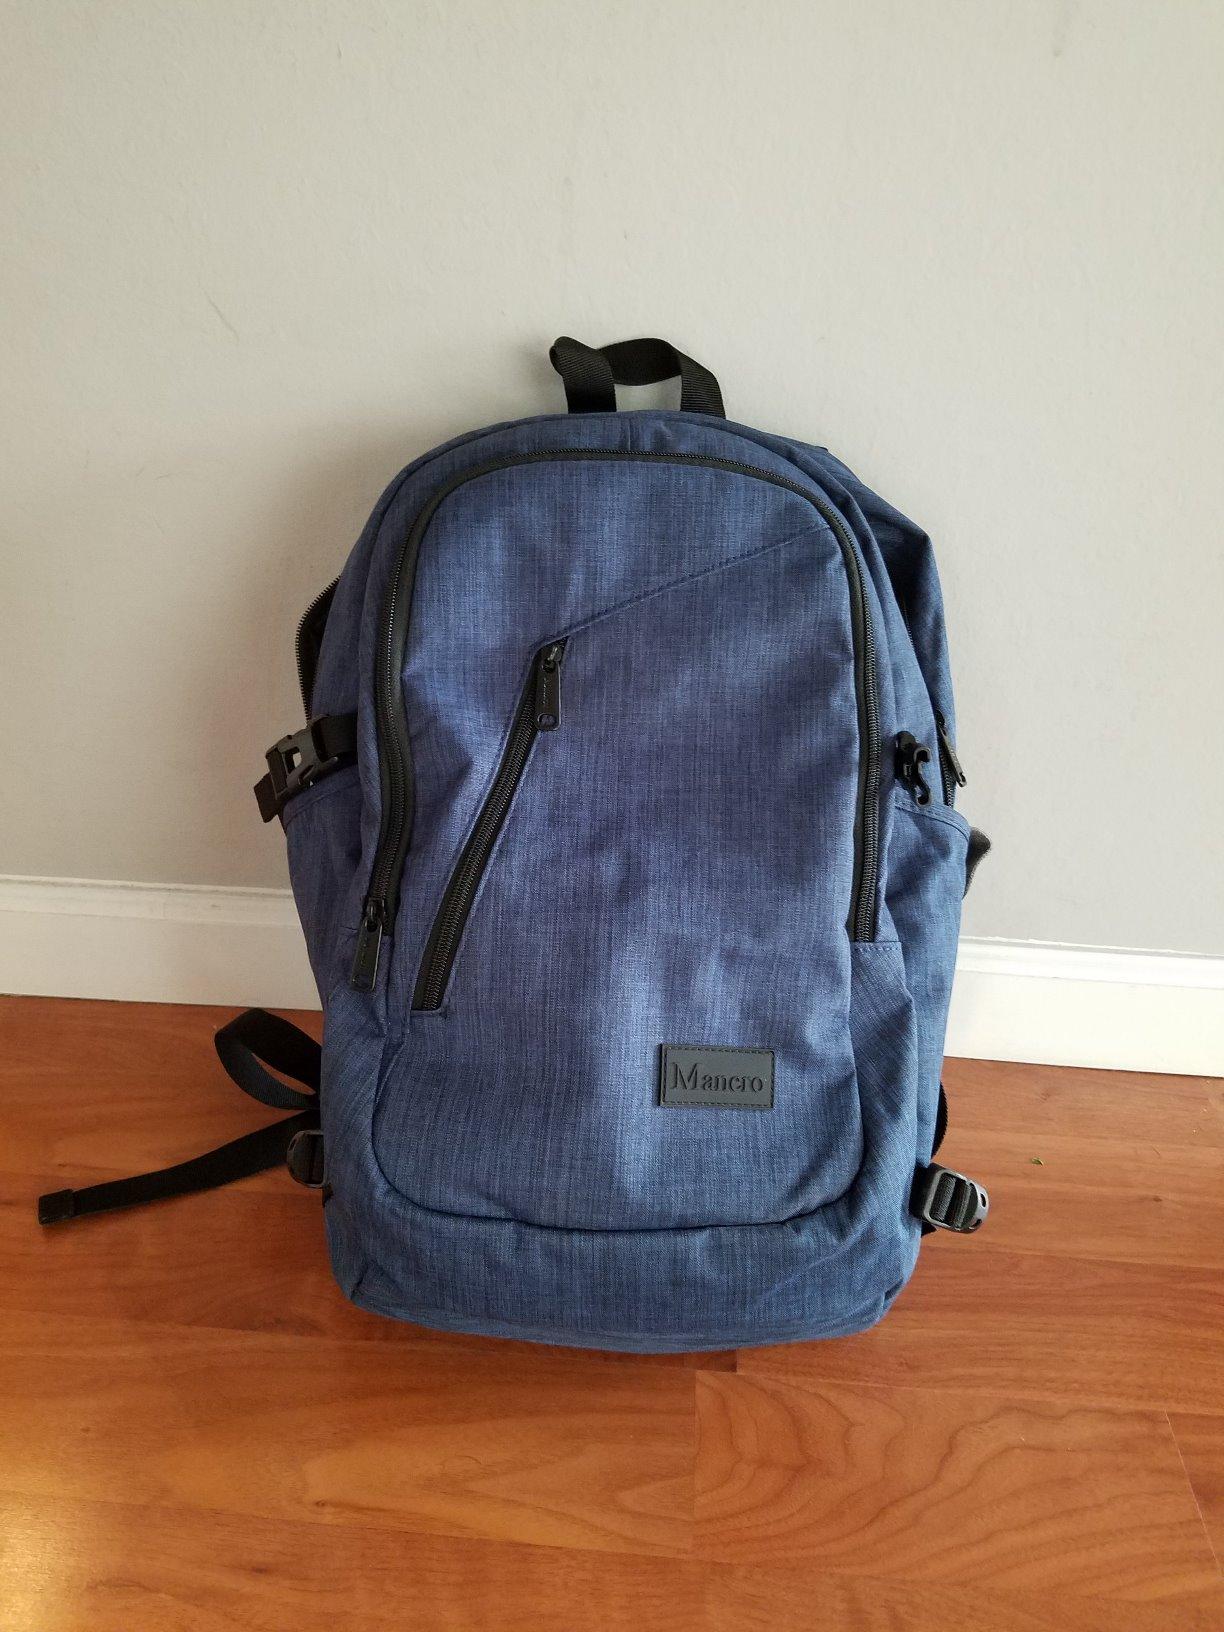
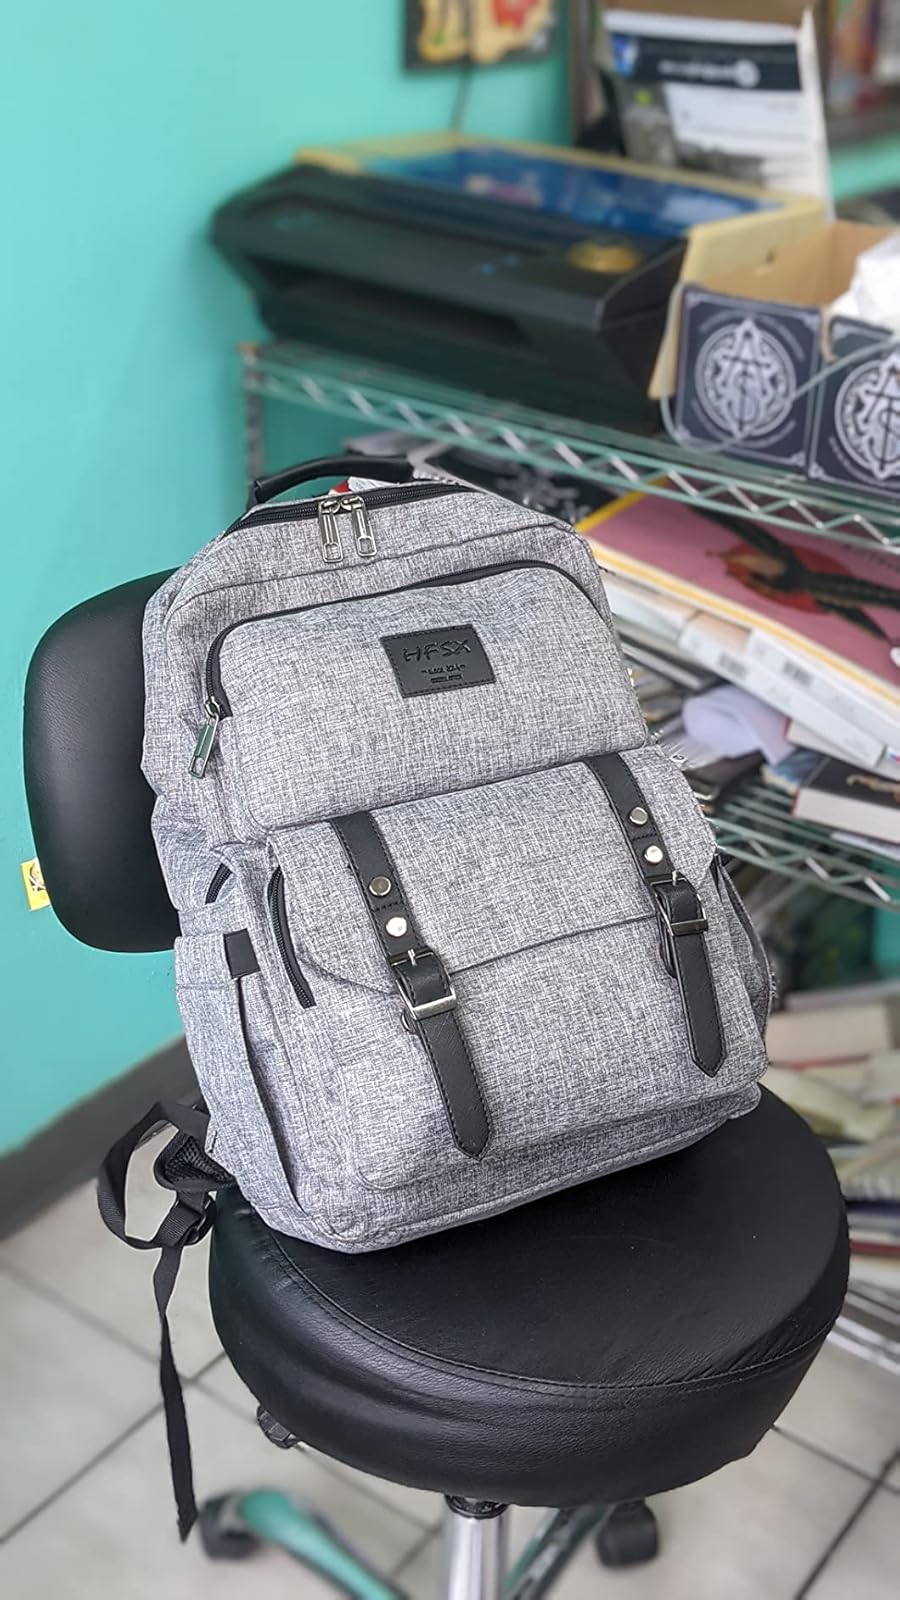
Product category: bag
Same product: no